Liberation Route Europe

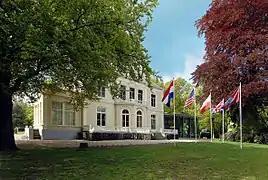
The Airborne Museum in Hartenstein

The main historical places on the route here are Arnhem (Battle of Arnhem) Nijmegen (Operation Market Garden), Groesbeek (Operation Veritable), Wageningen (German capitulation), Oosterbeek (Operation Market Garden), Otterlo (Liberation of the East) and Lent (Men's Island).